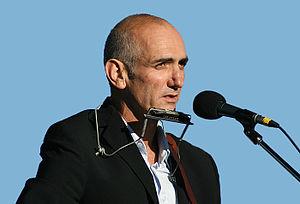
Paul Maurice Kelly, né le 13 janvier 1955 à Adélaïde, est un musicien australien.